Ticino (wine region)

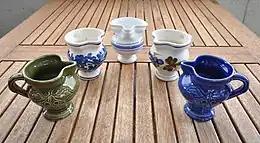
"Boccalini" are traditional containers for wine in Ticino.

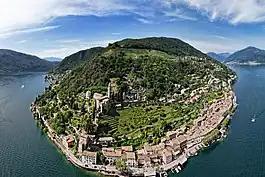
Aerial view of Morcote and its vineyards on the top of the hill. Note the abandoned vineyards in the center just above town.

Ticino is the warmest and sunniest region of Switzerland. Climate near the lakes (Lake Maggiore and Lake Lugano) is humid subtropical. There is also a tradition of olive oil-making in Ticino (contrary to other Swiss winemaking regions), possibly since the Roman era.